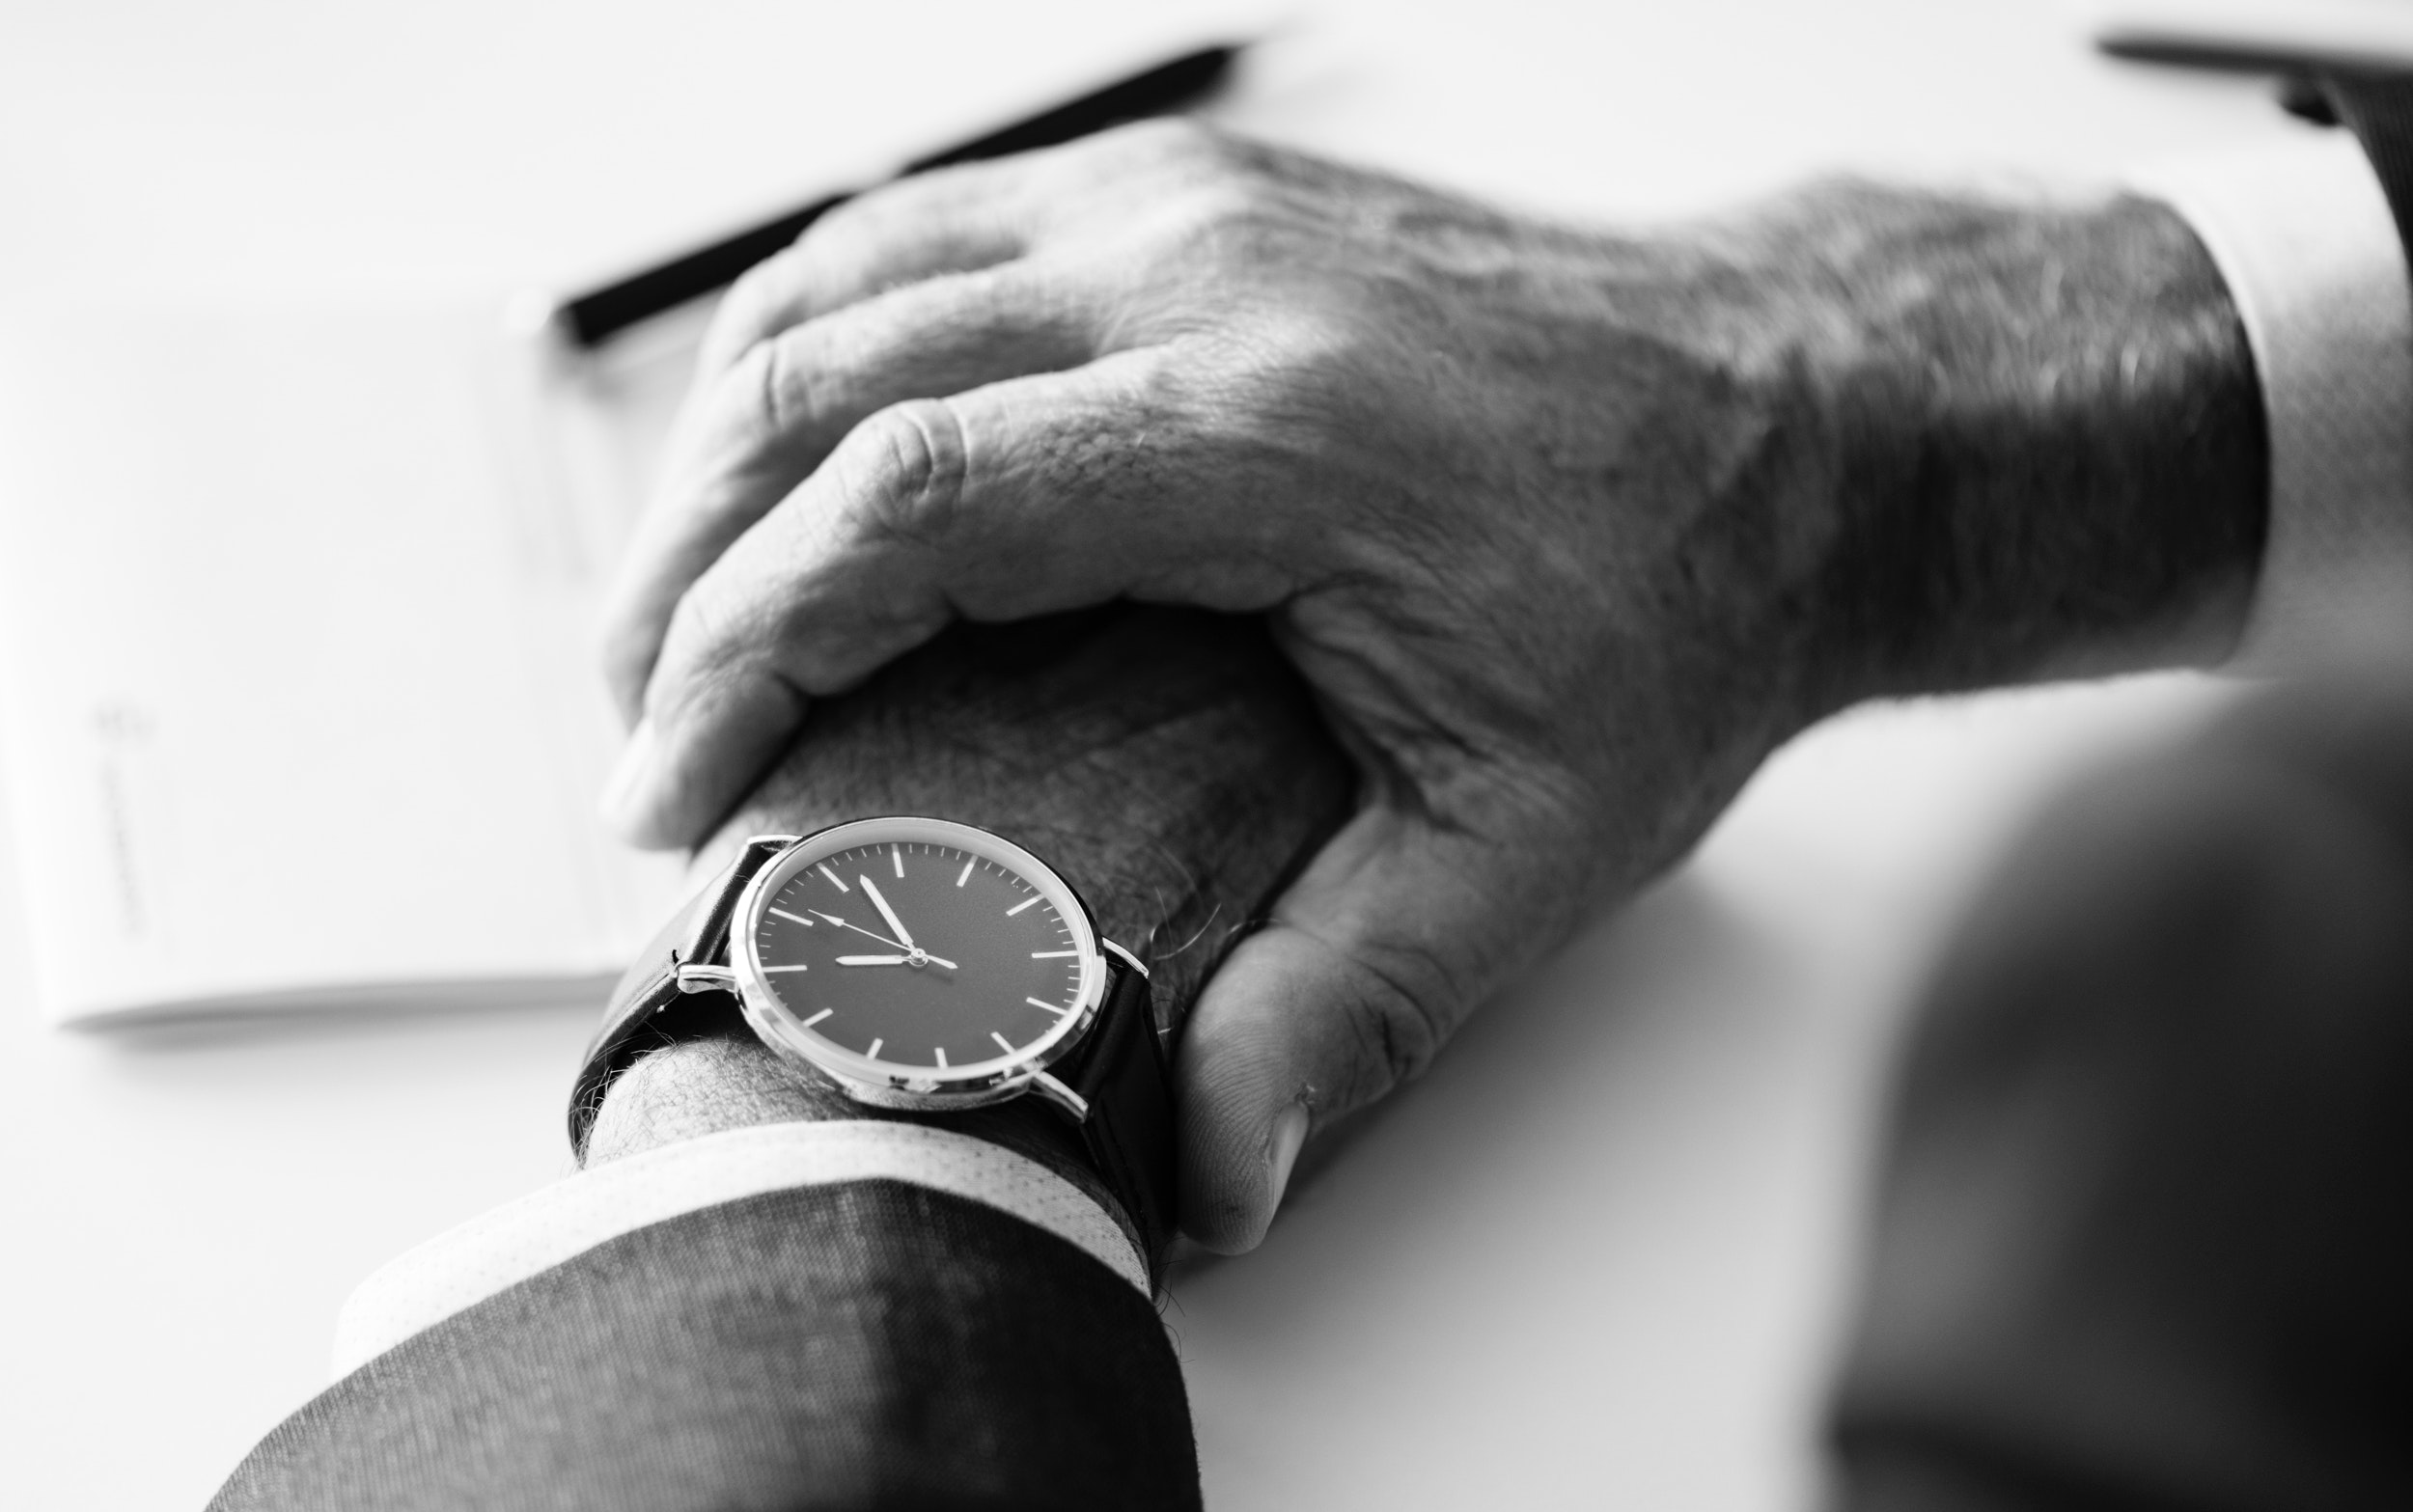
photograph, hand, black and white, photography, close up, monochrome photography, wrist, monochrome, finger, ring, photographer, watch